Describe the emotion expressed in this image:  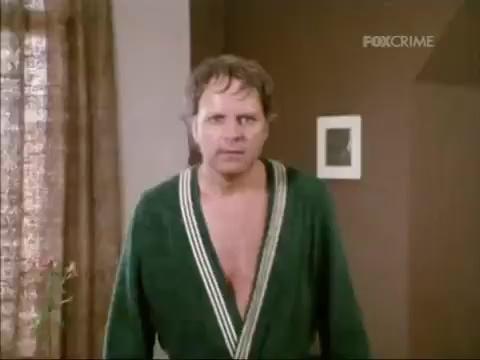
This person displays Pain, valence and arousal with low intensity.